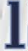
Number: 1